European institutions in Strasbourg

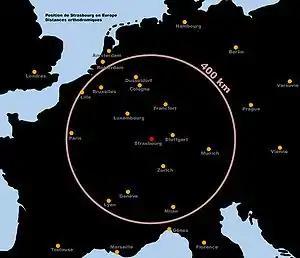
Strasbourg (red dot) shown in relation to nearby European cities (circle shows 400 km distance)

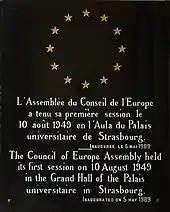
Plaque commemorating the first session of the Council of Europe Assembly in the grand aula of Strasbourg University

There are a range of European institutions in Strasbourg (France), the oldest of which dates back to 1815. In all, there are more than twenty different institutions, addressing European integration and prosperity, based in the Alsatian city. Many are located in what is known as the European Quarter of the city.